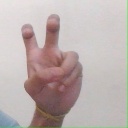
अक्षर: ई